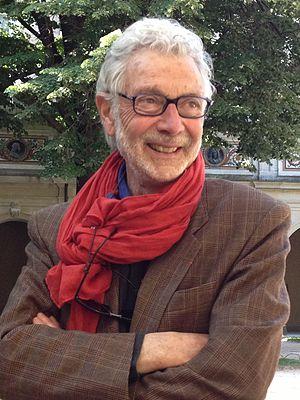
Pierre Buraglio Musée des Beaux-Arts de Lyon
Dominique De Beir est une artiste plasticienne, peintre et créatrice d'installations, née à Rue le 25 septembre 1964. Elle se partage entre la cité Montmartre-aux-artistes et un atelier situé dans la Somme. Elle est professeur à l'École supérieure d'art et design Le Havre-Rouen et co-fondatrice de la maison d'éditions Friville Éditions.
Pierre Buraglio né le 4 mars 1939 à Charenton-le-Pont est un peintre, dessinateur et lithographe français.